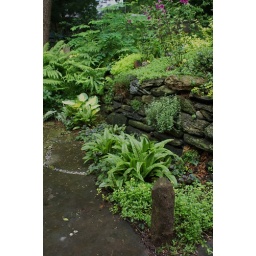
Rumex near stone wall